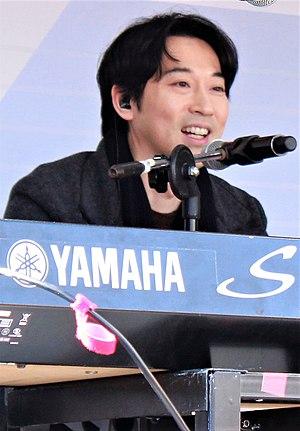
River Flows in You est une composition de musique classique romantique contemporaine pour piano solo, du pianiste sud coréen Yiruma. Ce titre est enregistré avec succès sur son deuxième album First Love de 2001, et en single CD en 2011.